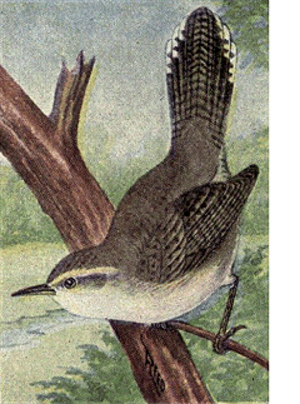
Le Troglodyte de Bewick est une espèce d'oiseaux nord-américaine appartenant à la famille des Troglodytidae.